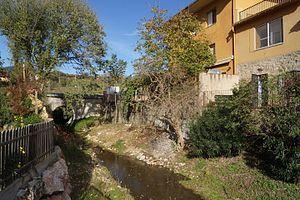
Argelaguer, Catalogne: Le Torrent del Vinyot quelques centaines de mètres avant l'embouchure dans le Fluvià